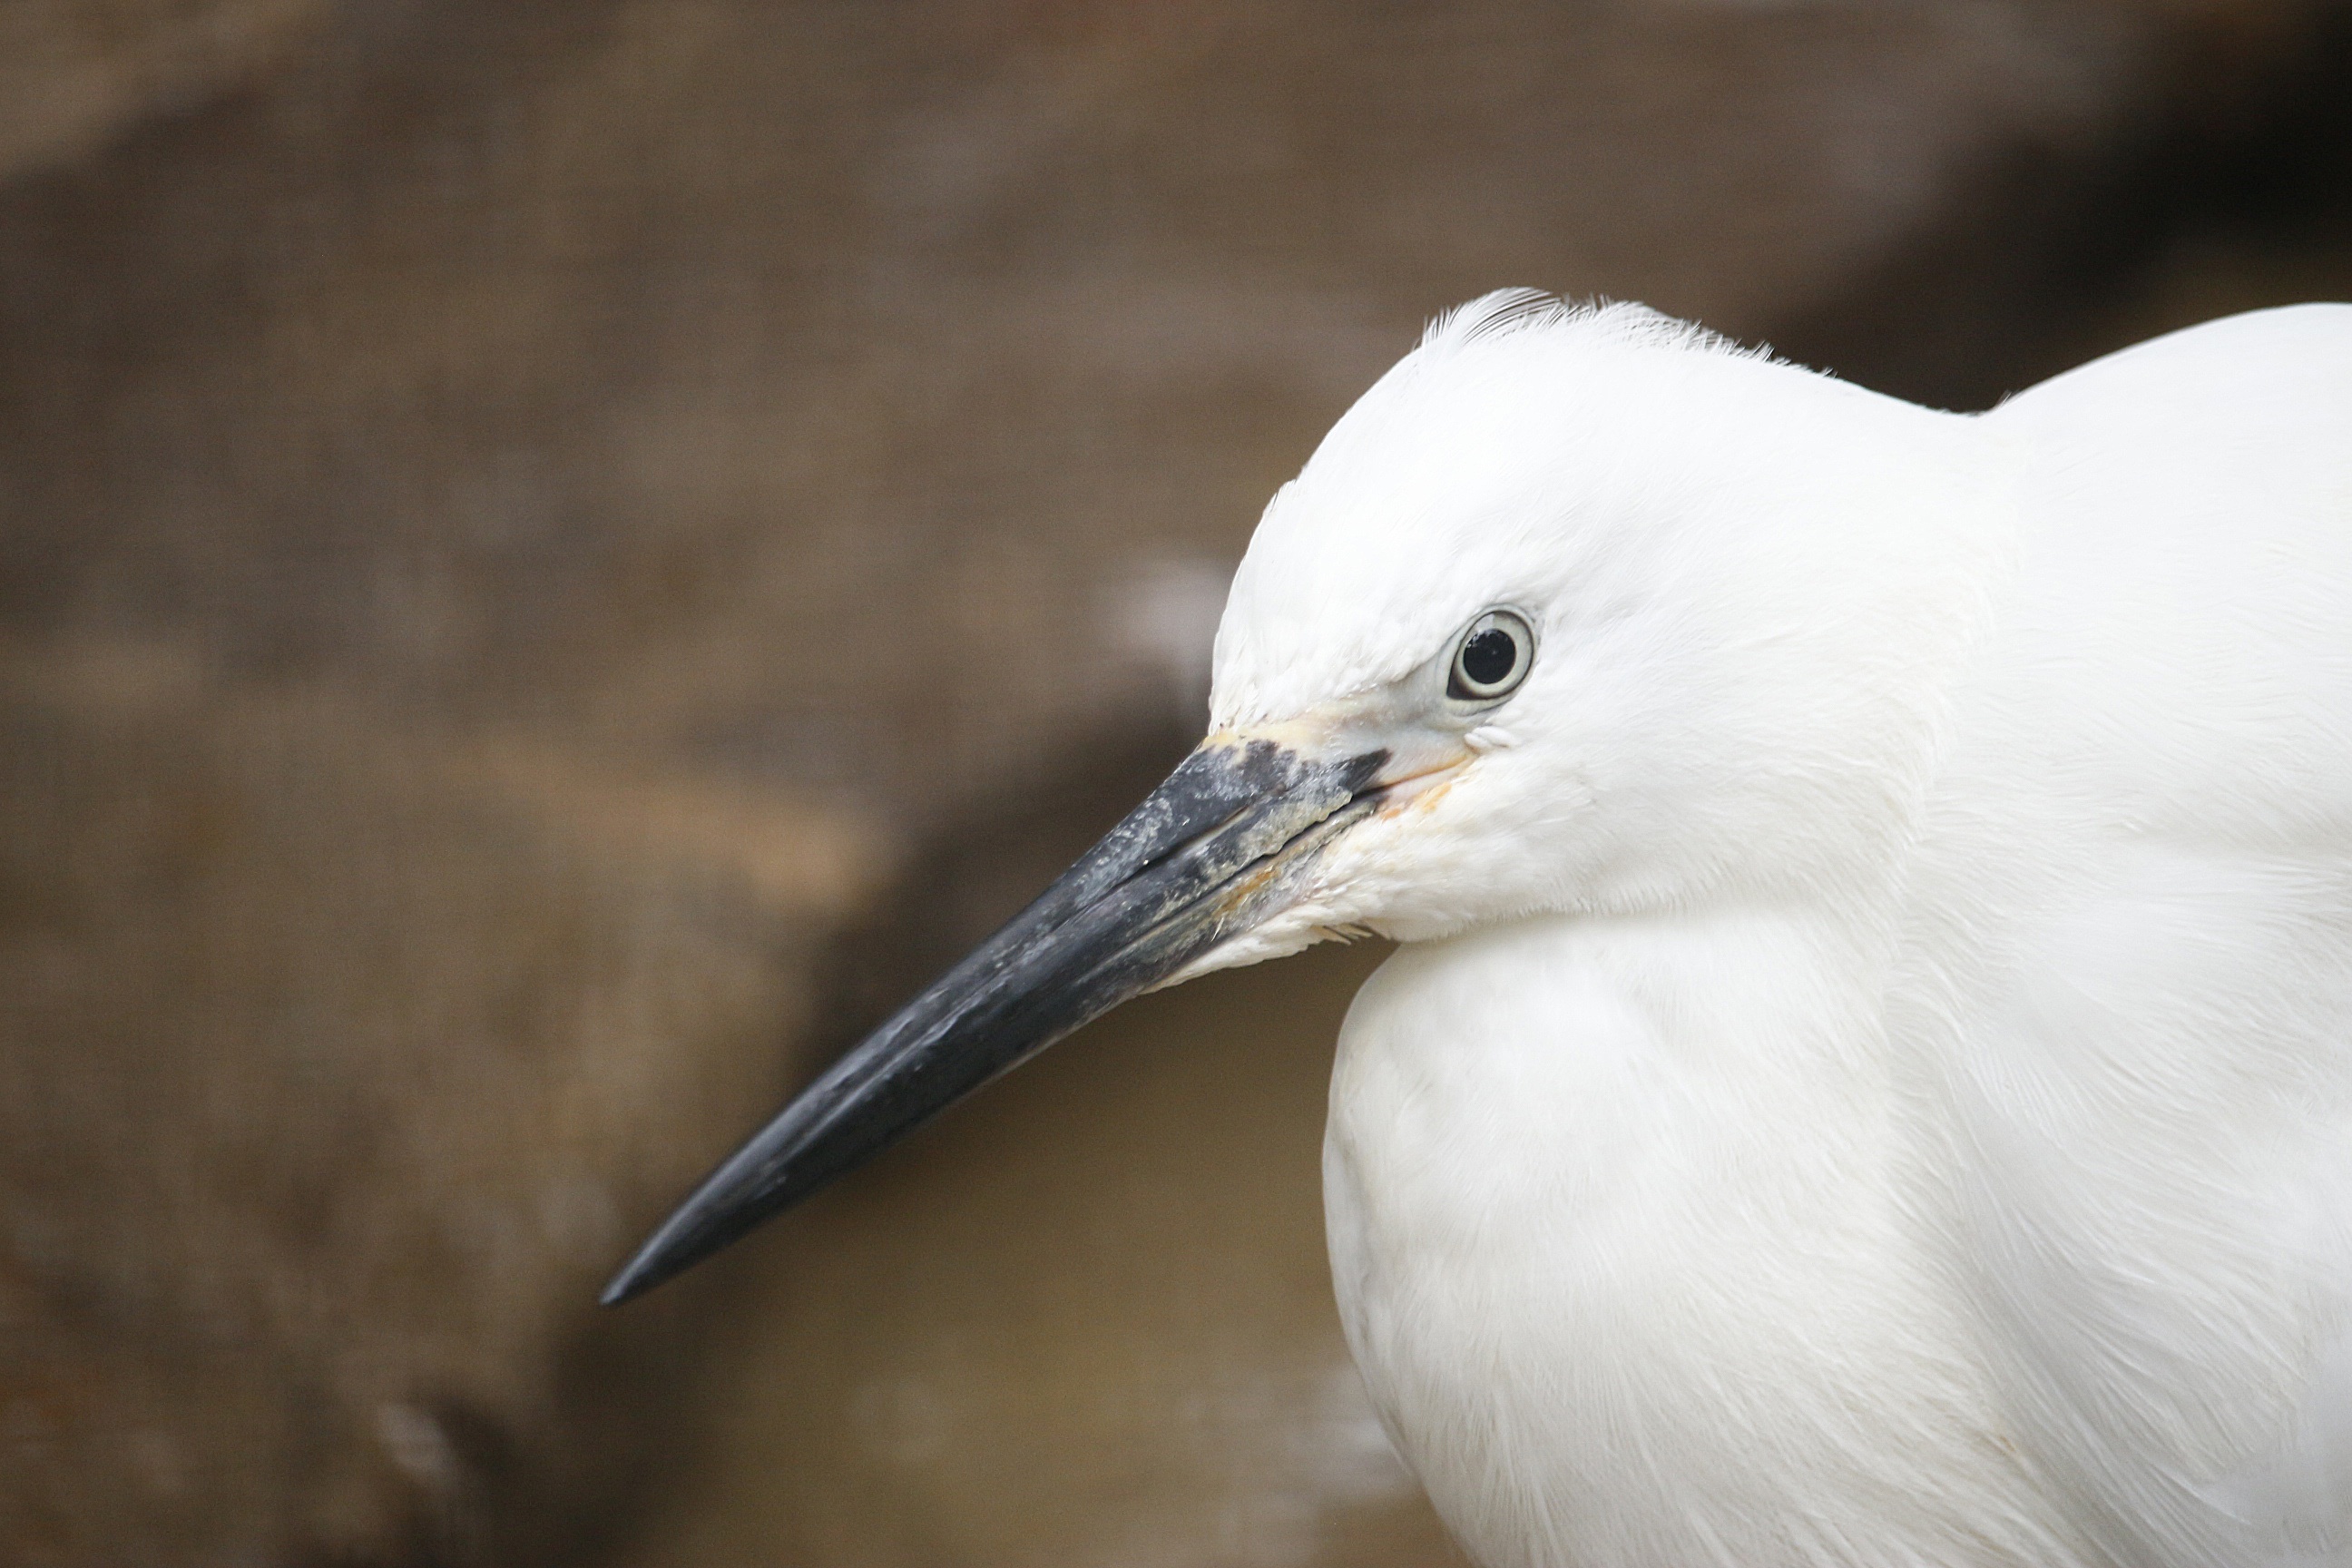
water, nature, wilderness, bird, wing, black and white, white, animal, wildlife, zoo, beak, fauna, plumage, poultry, close up, birds, head, vertebrate, creature, elegant, bill, eastern, egret, heron, water bird, animal world, wildlife photography, great egret, white bird